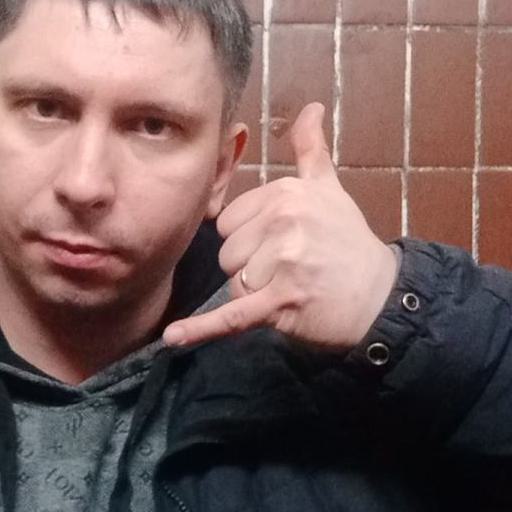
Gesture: call